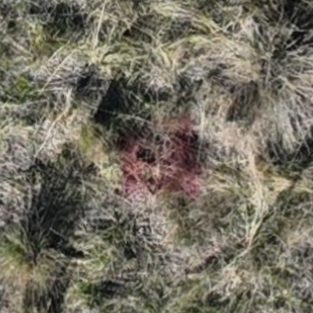
Month: october
Dye color: red
Dye concentration: low